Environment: real
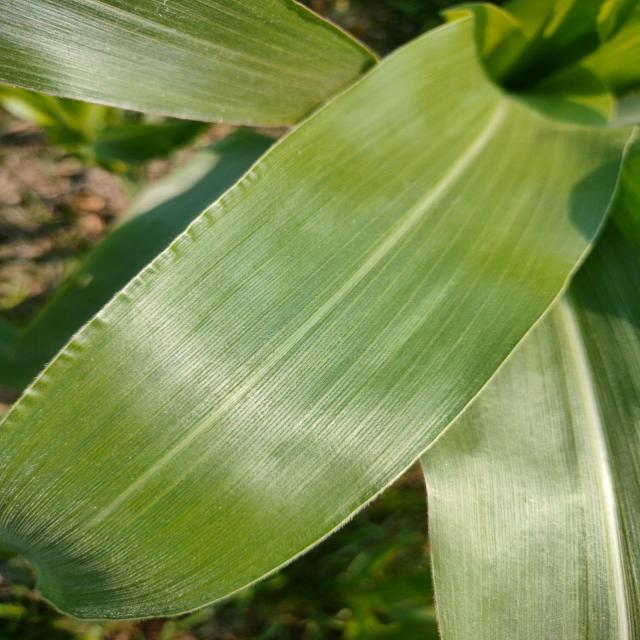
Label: healthy